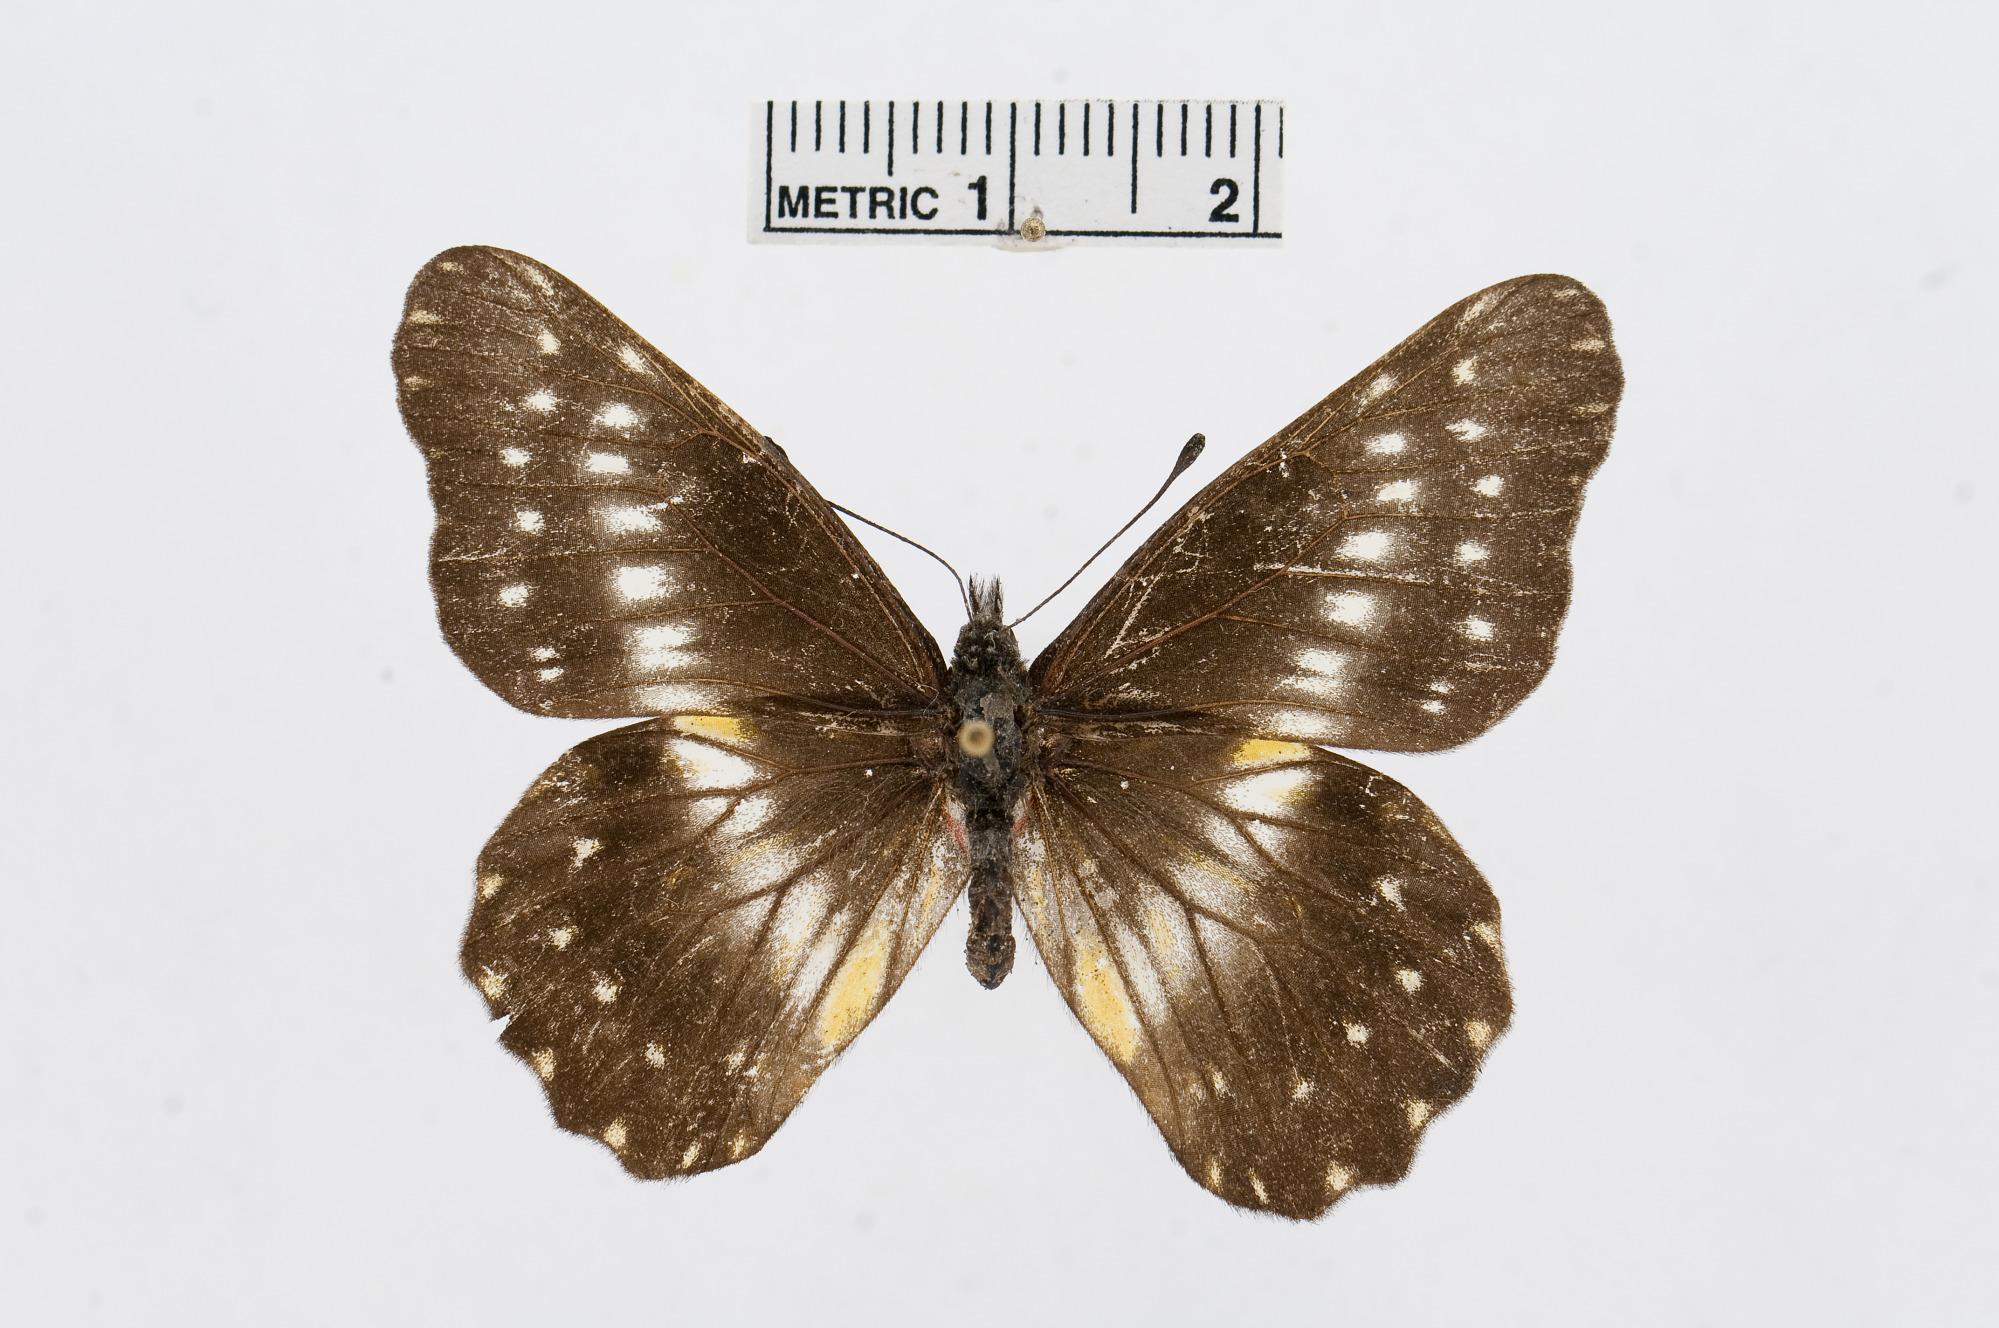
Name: Catasticta flisa
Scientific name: Catasticta flisa
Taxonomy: Animalia, Arthropoda, Hexapoda, Insecta, Lepidoptera, Pieridae, Pierinae